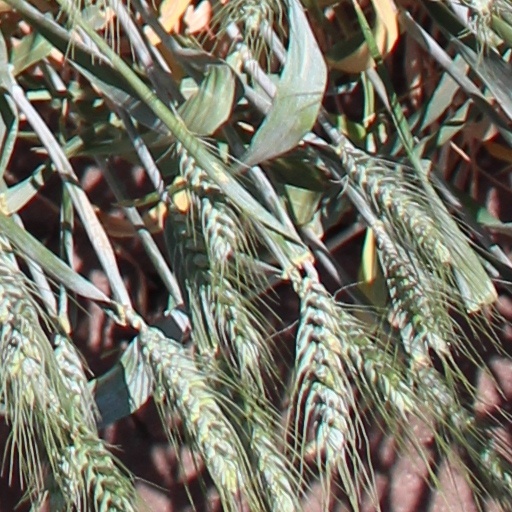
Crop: wheat